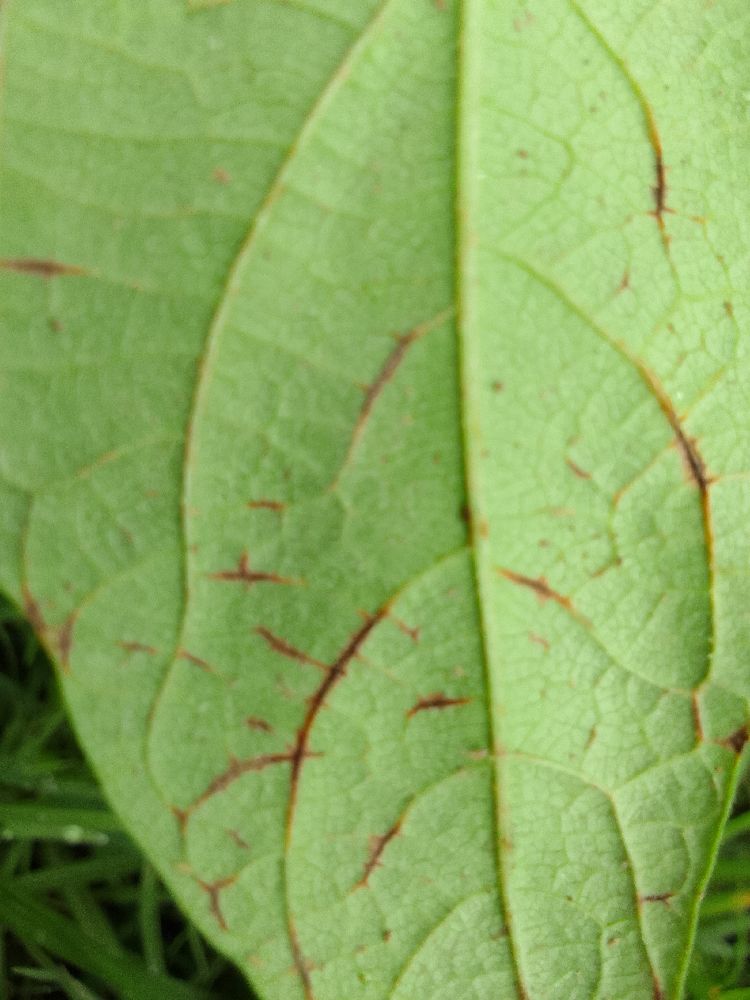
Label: anthracnose